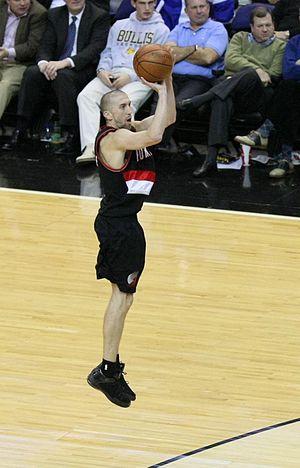
Steven Hanson Blake né le 26 février 1980 à Hollywood, Floride, est un joueur puis entraîneur américain de basket-ball. En tant que joueur, il évolue au poste de meneur.